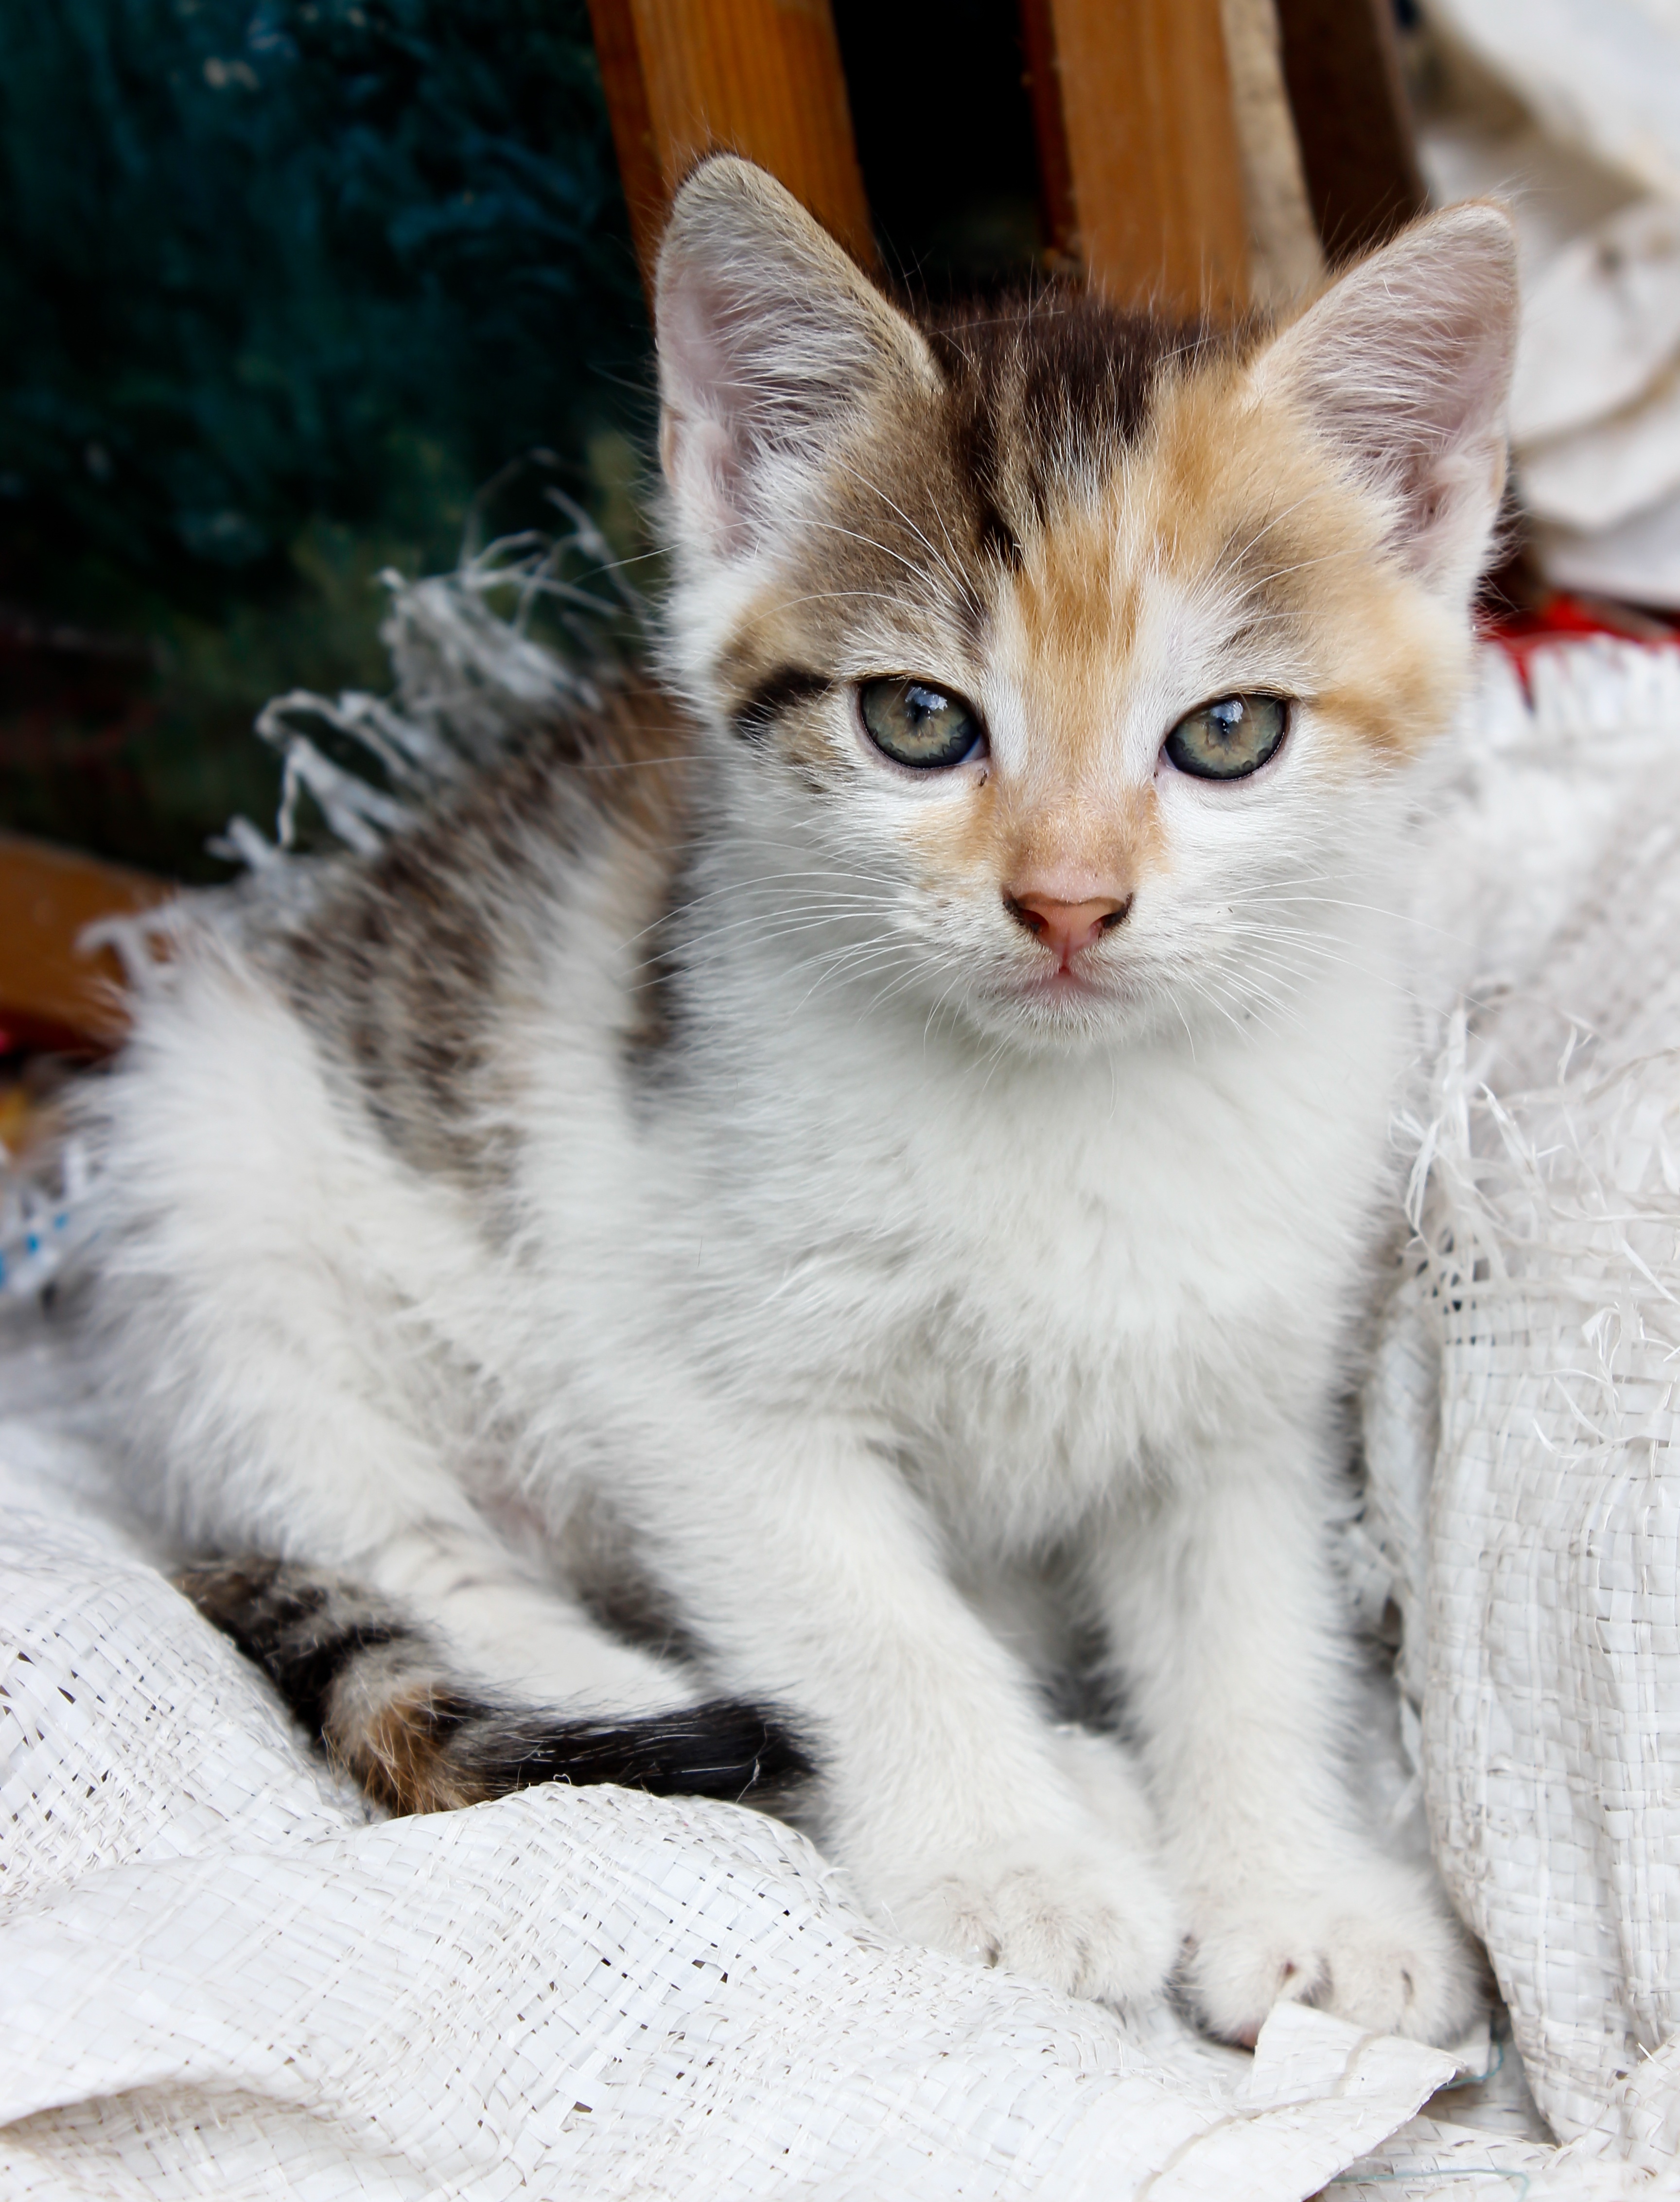
animal, kitten, cat, mammal, pets, whiskers, vertebrate, domestic cat, cat eye, norwegian forest cat, european shorthair, tabby kitten, small to medium sized cats, cat like mammal, domestic short haired cat, pixie bob